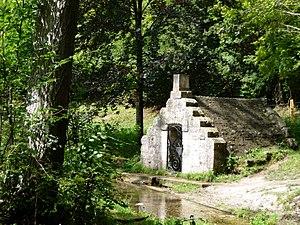
Lisors est une commune française située dans le département de l'Eure, en région Normandie.
Jean Benoît Balmino, né à Sain-Bel le 17 mars 1894 et porté disparu le 24 août 1944 près de la fontaine Sainte-Catherine, est un résistant français. Ingénieur du conservatoire national des arts et métiers, employé chez Citroën, il fut résistant durant la Seconde Guerre mondiale, chef de réseau de l'O.R.A. dans le département de l'Eure. Il est porté disparu à compter du 24 août 1944.